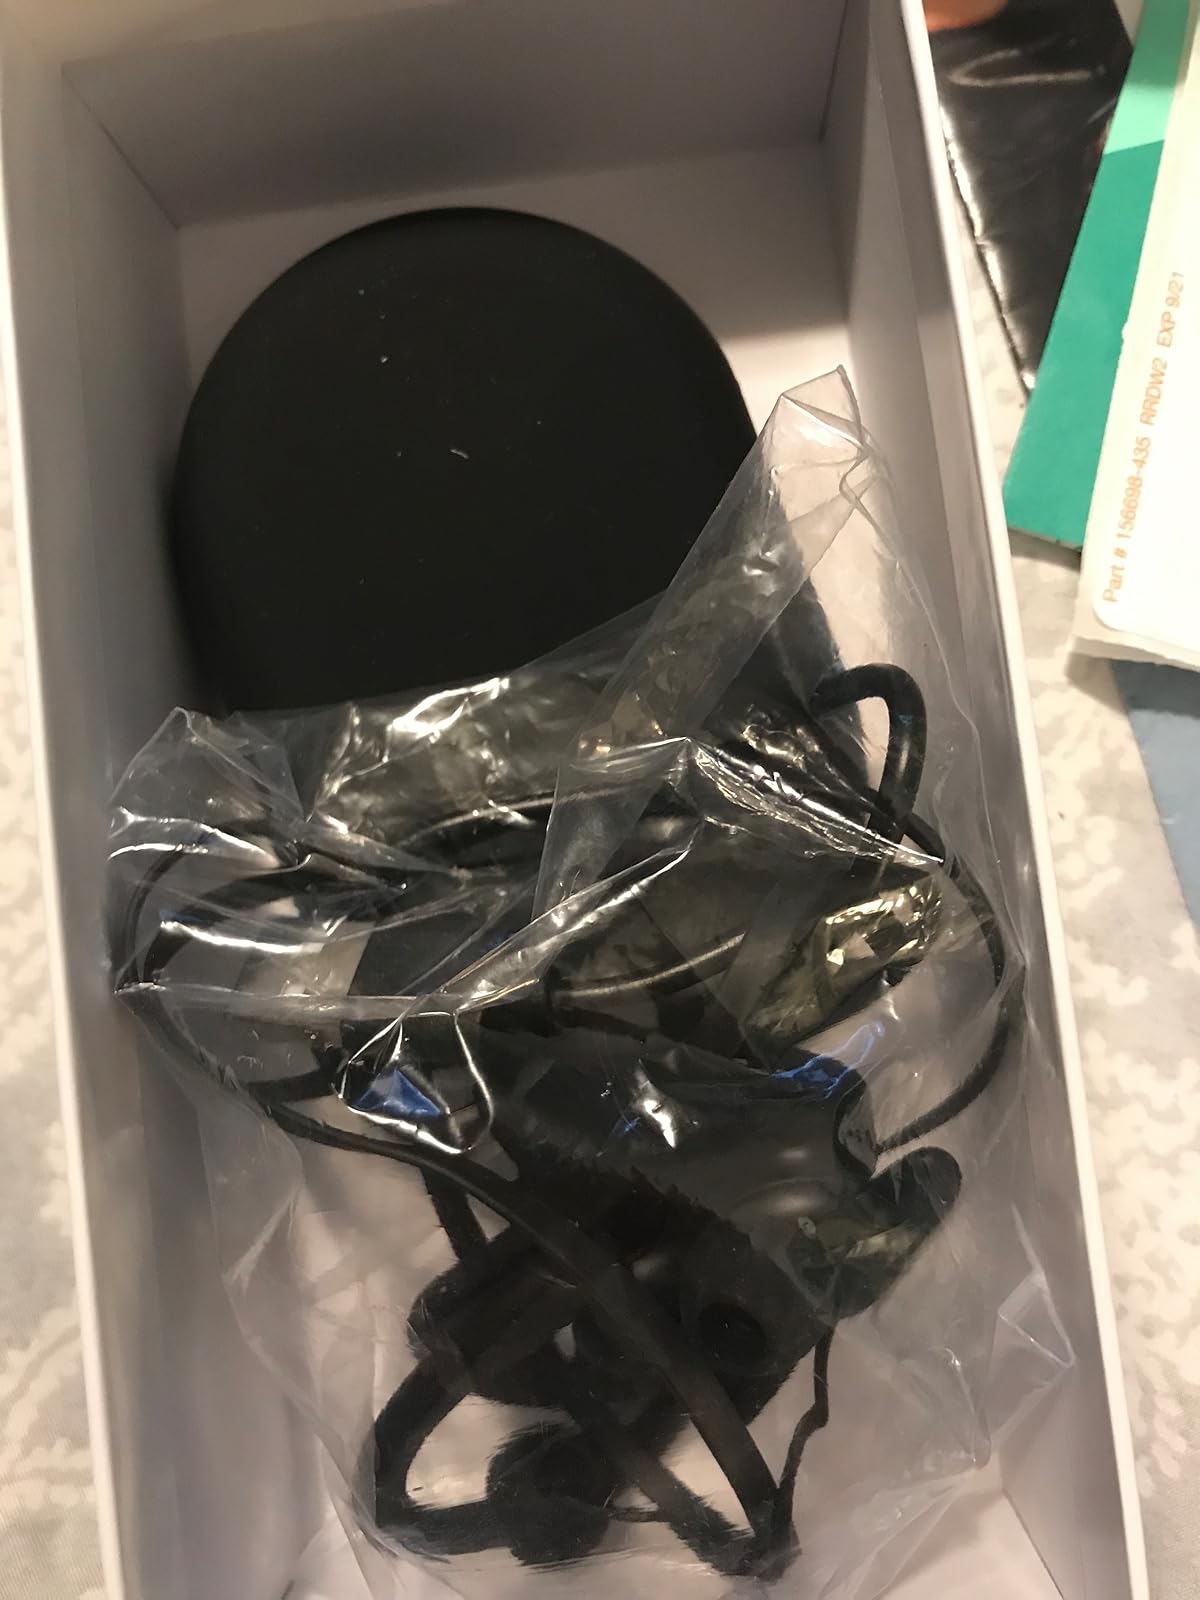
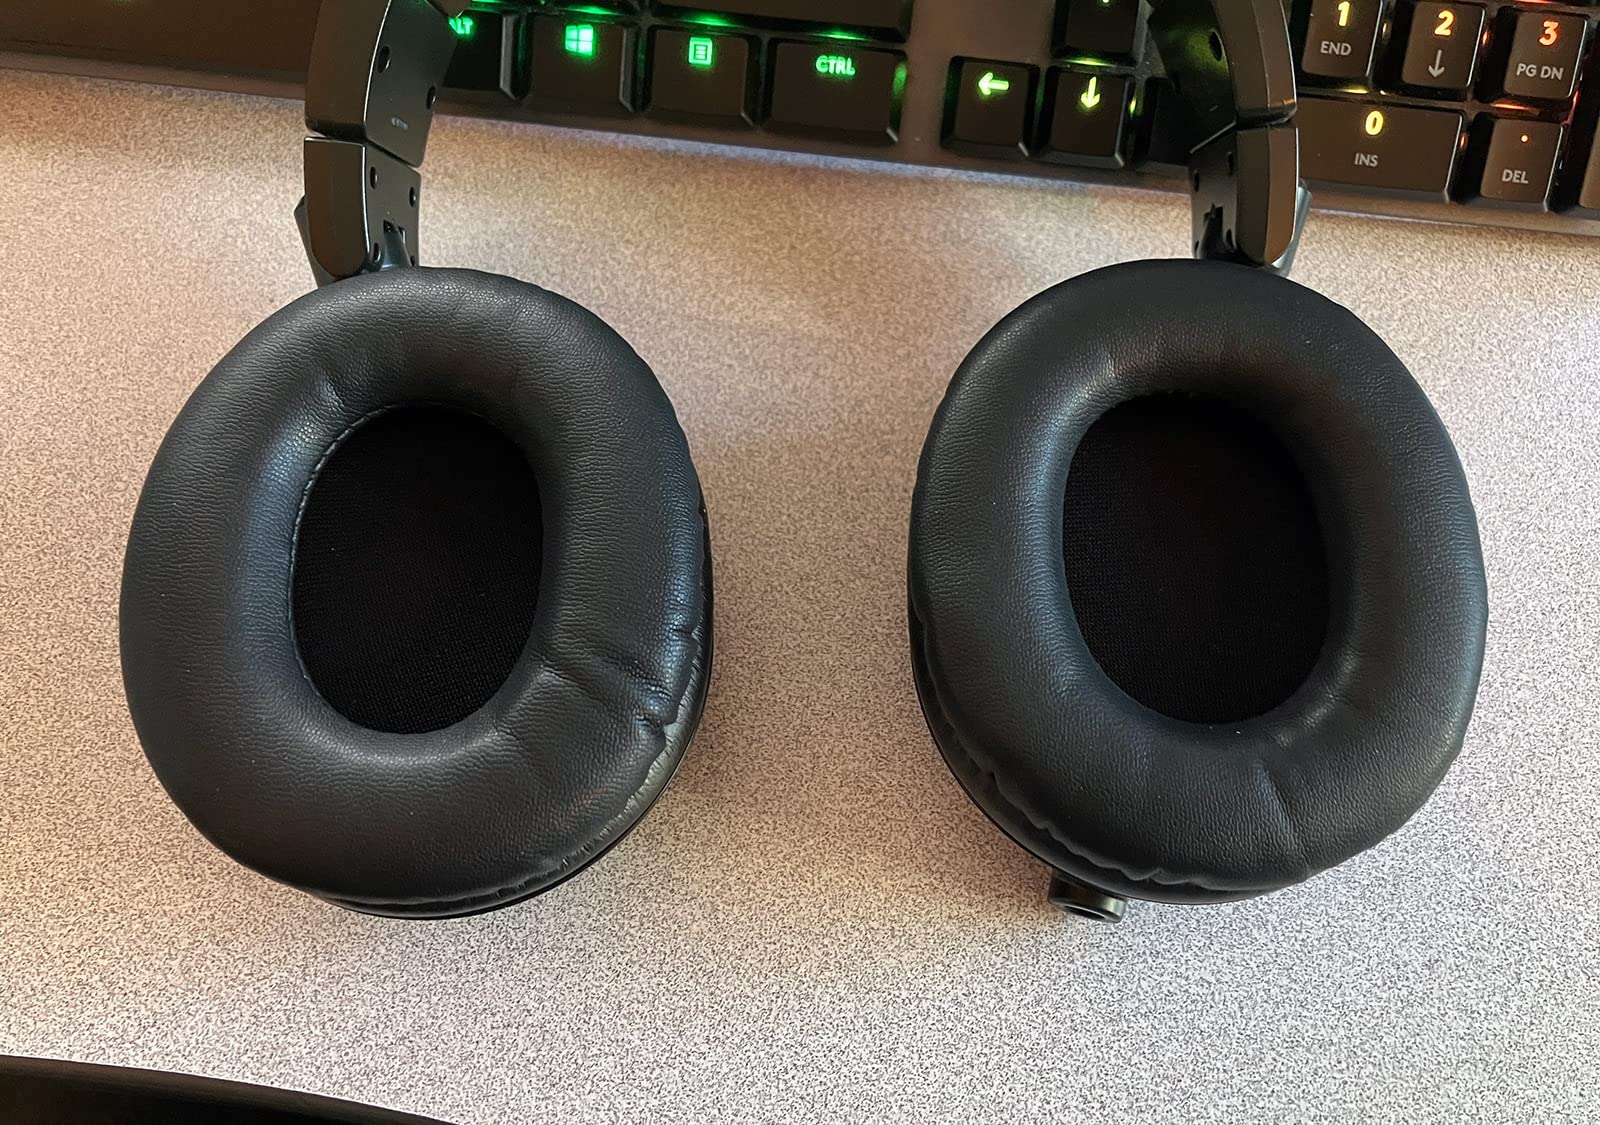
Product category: headphones
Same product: no